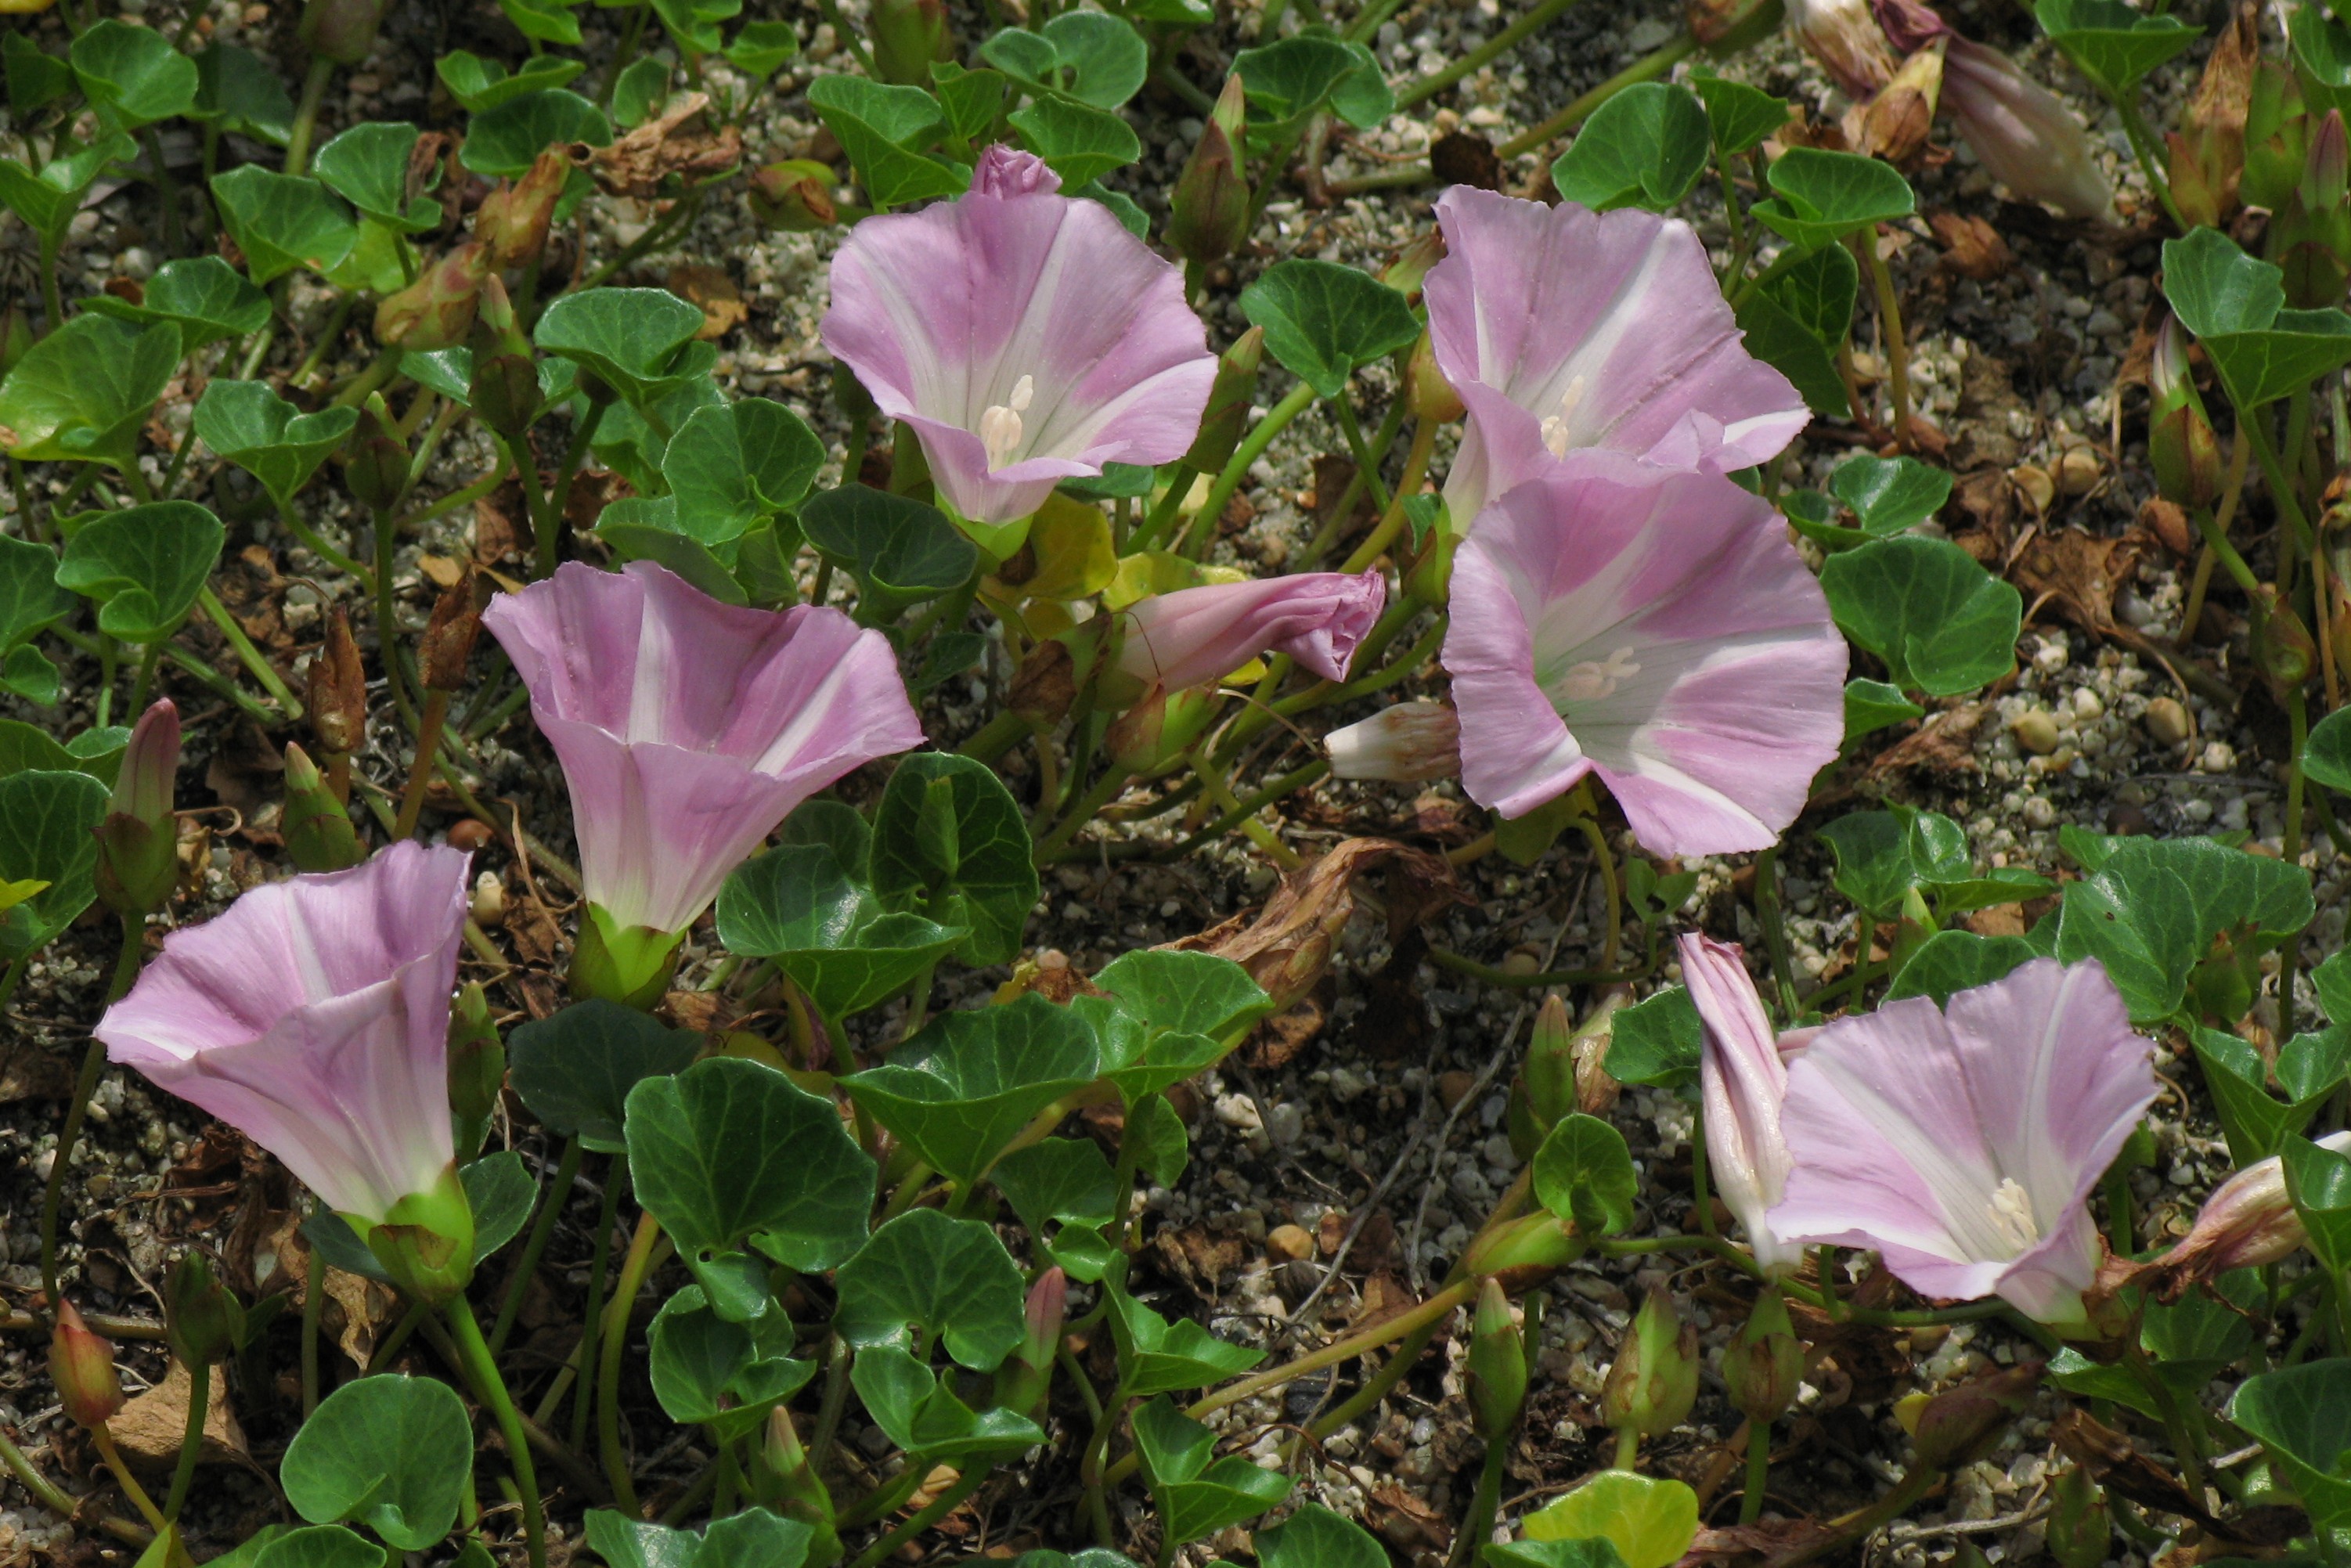
plant, flower, petal, high, botany, garden, pink, flora, wildflower, hires, morning glory, evening primrose, flowerpicturesnolimits, hi, res, powershotg7, canong7, arum, flowering plant, taxonomy binomial calystegiasoldanella, bellflower family, annual plant, land plant, violet family, everlasting sweet pea, morning glory family